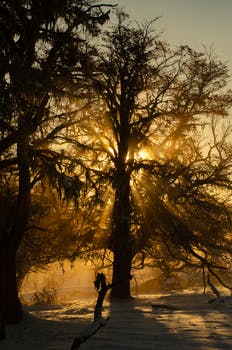
Label: No Watermark